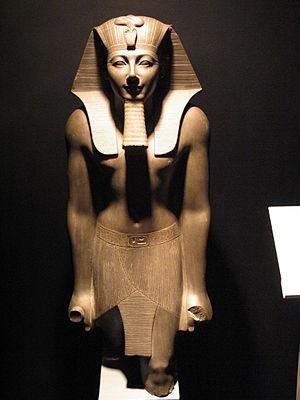
Le Livre des morts des Anciens Égyptiens a pour véritable titre, à l'époque de l'Égypte antique, Livre pour sortir au jour. Le « jour » en question est celui des vivants, mais aussi de tout principe lumineux s'opposant aux ténèbres, à l'oubli, à l'anéantissement et à la mort. Dans cette perspective, le défunt égyptien cherche à voyager dans la barque du dieu soleil Rê et à traverser le royaume d'Osiris.
Le pharaon de l'Exode est le pharaon qui aurait régné sur l'Égypte lors de l'Exode décrit dans la Bible. Au cœur de ce sujet se trouve le problème de l'identification de ce pharaon ainsi que l'historicité de l'Exode.